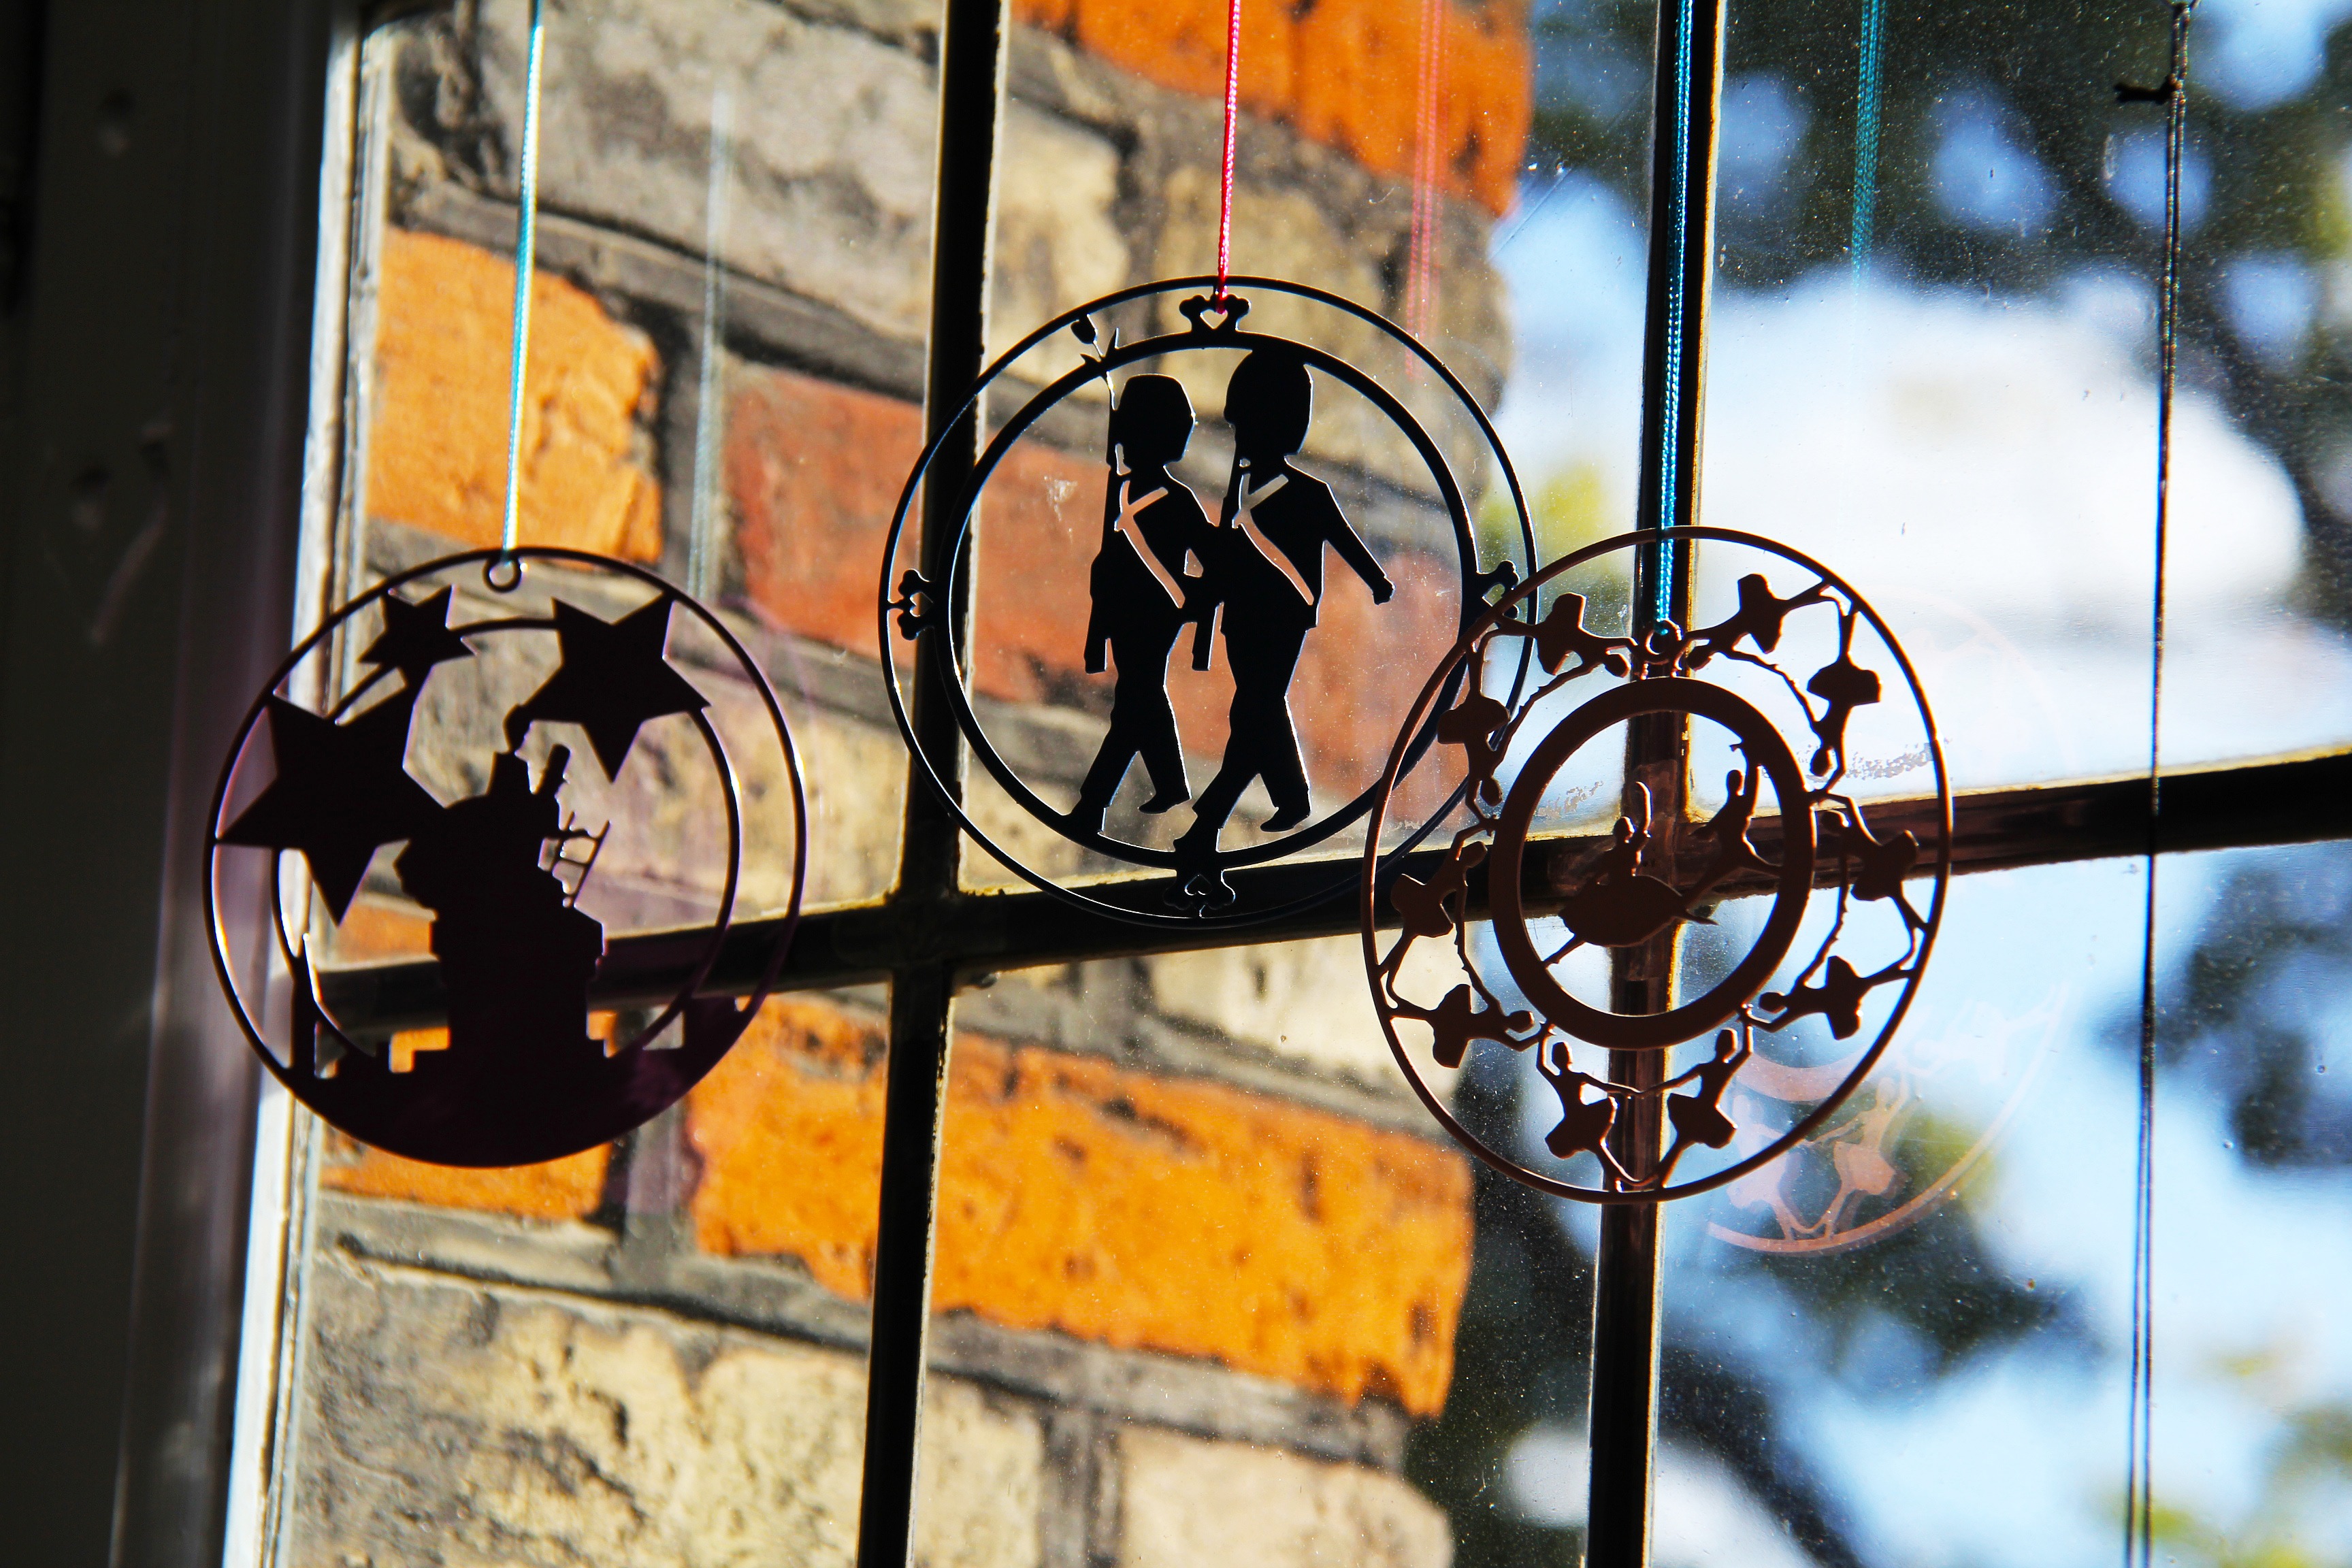
window, glass, view, shop, spring, color, autumn, church, shopping, lighting, season, product, art, denmark, copenhagen, iron, buy, souvenir, trinitatis kirke